Tahiti

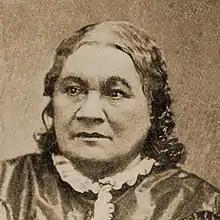
Queen Pōmare IV, 1813–1877

The first European to arrive at Tahiti may have been Spanish explorer Juan Fernández in his expedition of 1576–1577. Alternatively, Portuguese navigator Pedro Fernandes de Queirós, serving the Spanish Crown in an expedition to "Terra Australis", was perhaps the first European to see Tahiti. He sighted an inhabited island on 10 February 1606. However, it has been suggested that he actually saw the island of Rekareka to the southeast of Tahiti. Hence, although the Spanish and Portuguese made contact with nearby islands, they may not have arrived at Tahiti.